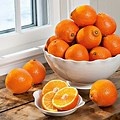
Label: mandarine